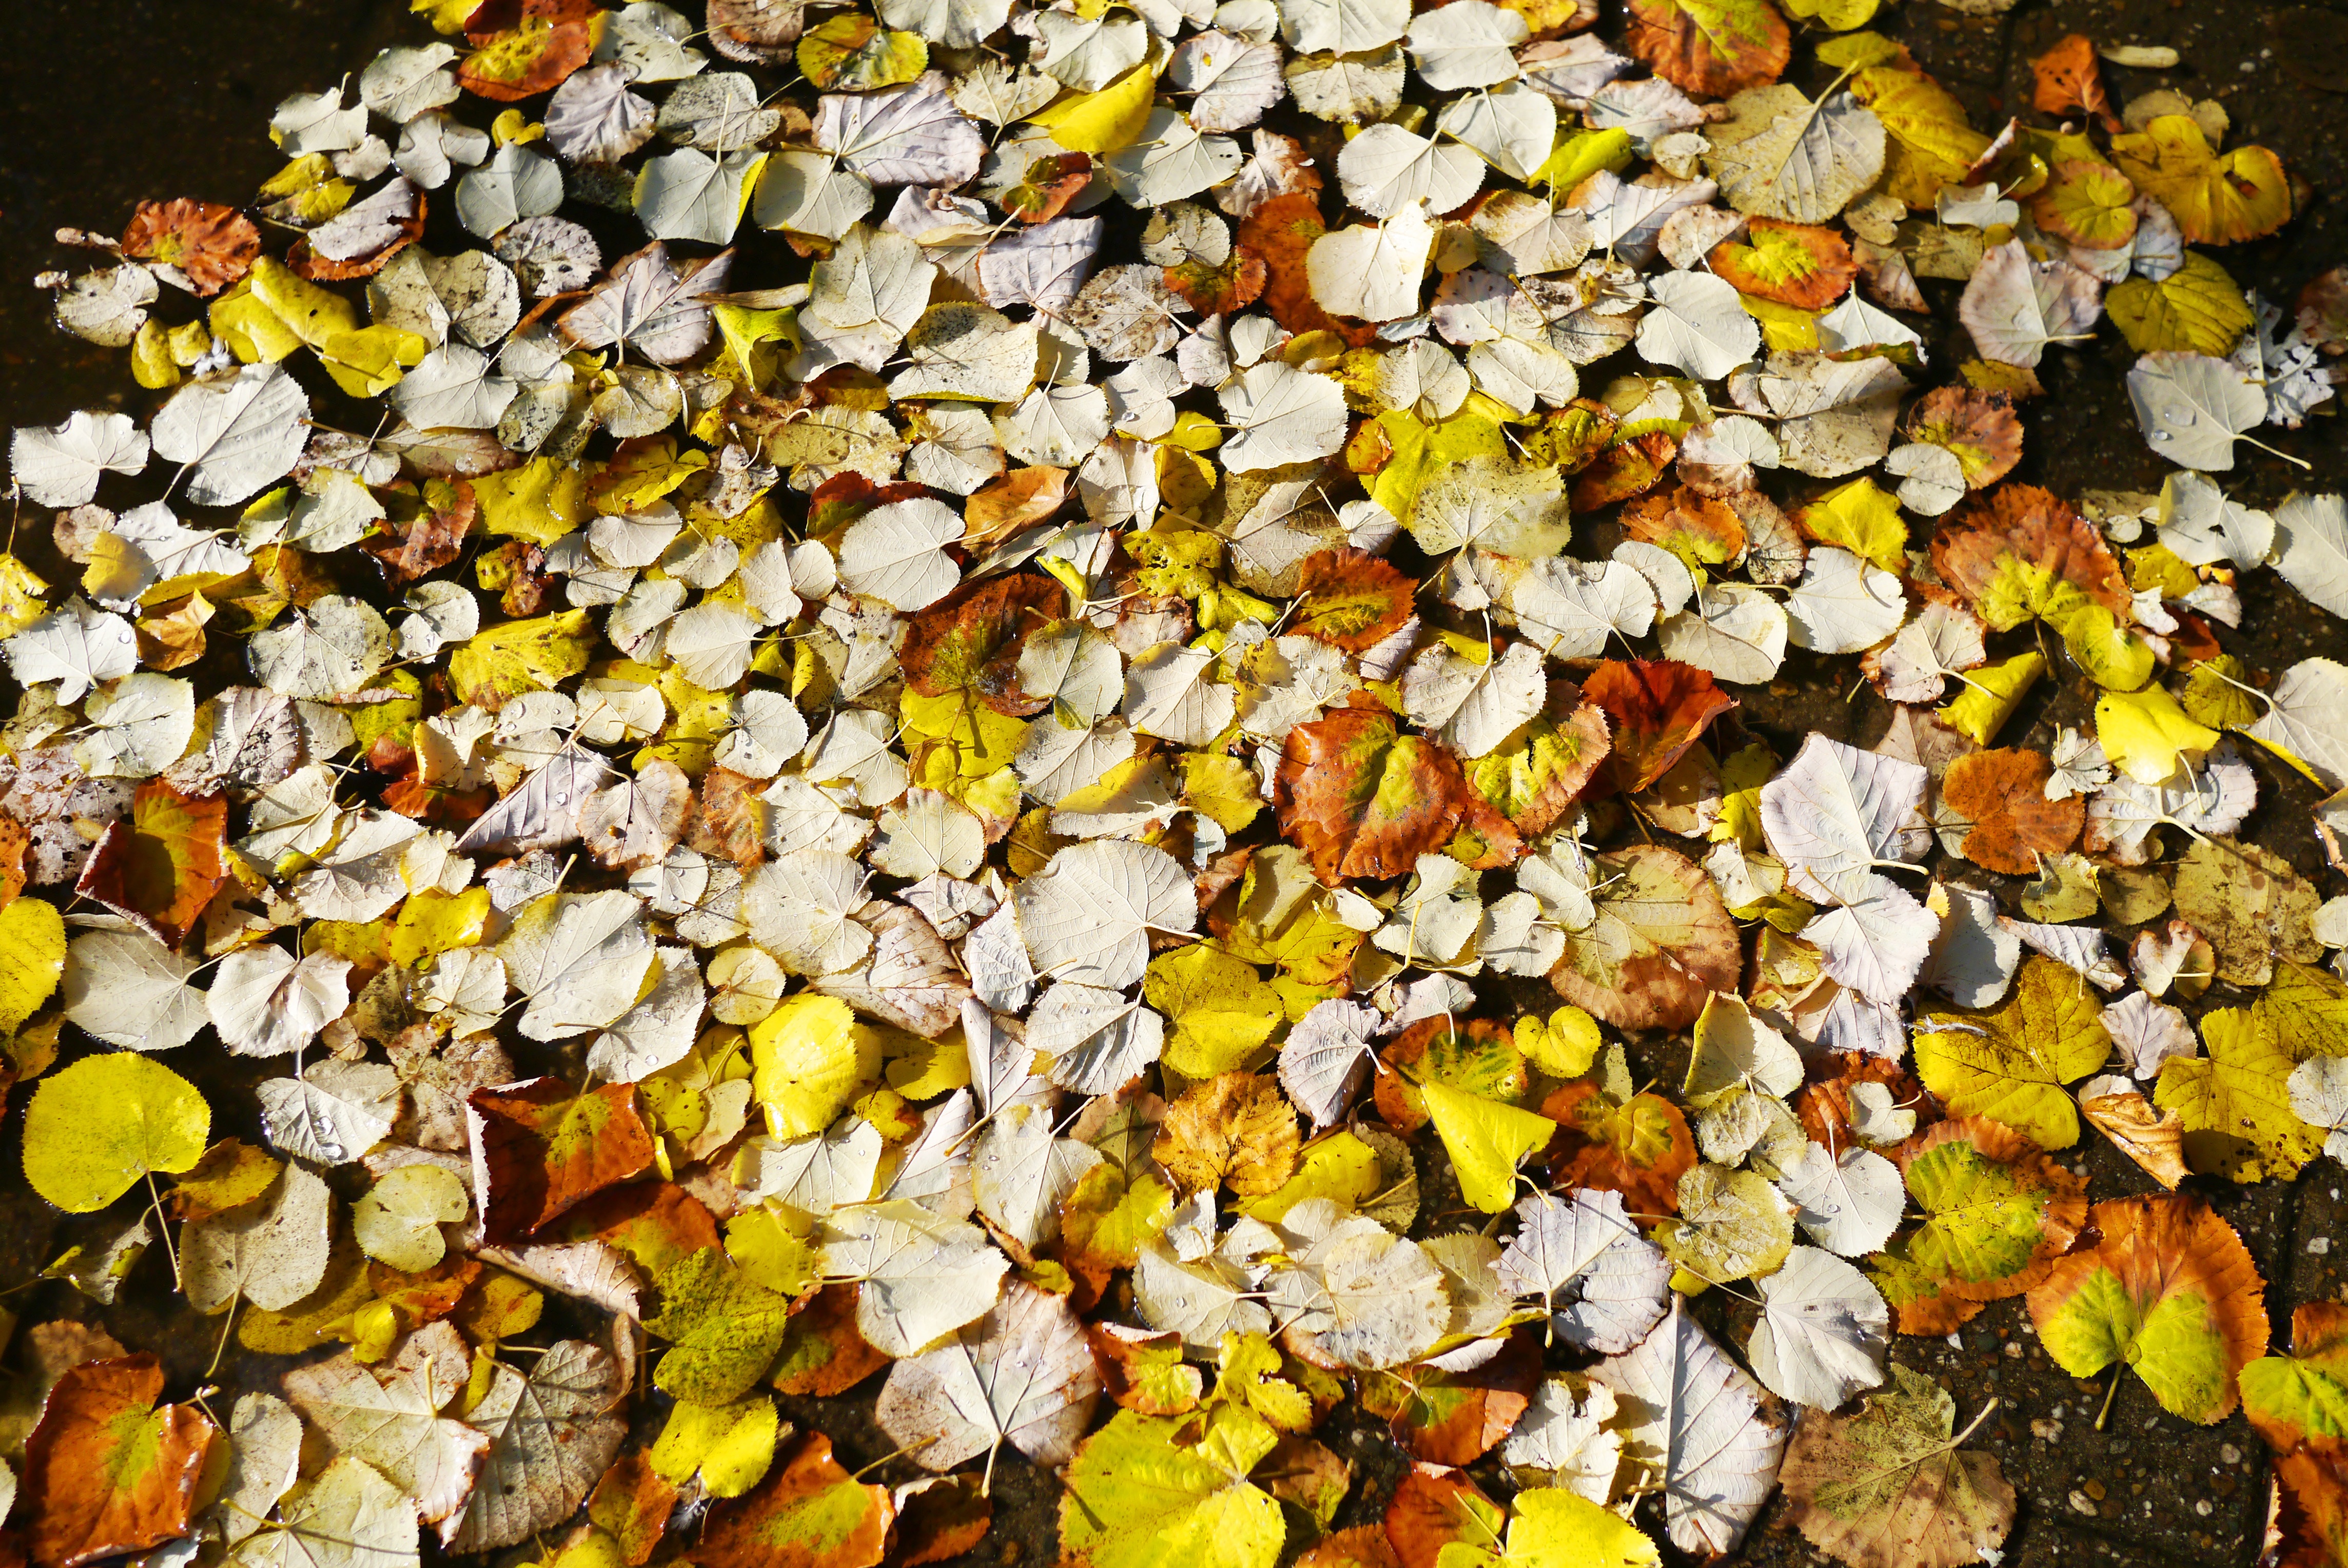
grass, rock, branch, plant, sunlight, leaf, flower, autumn, soil, yellow, season